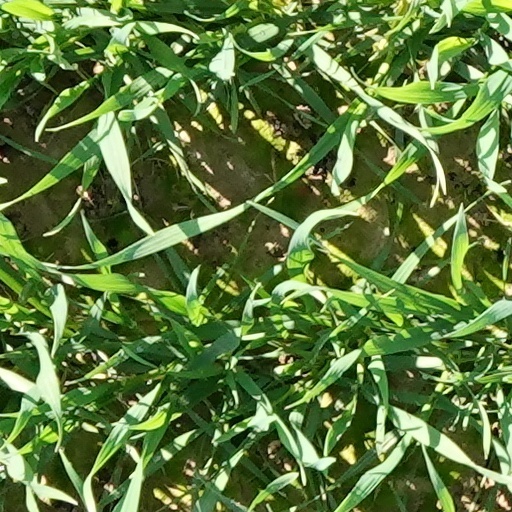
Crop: wheat